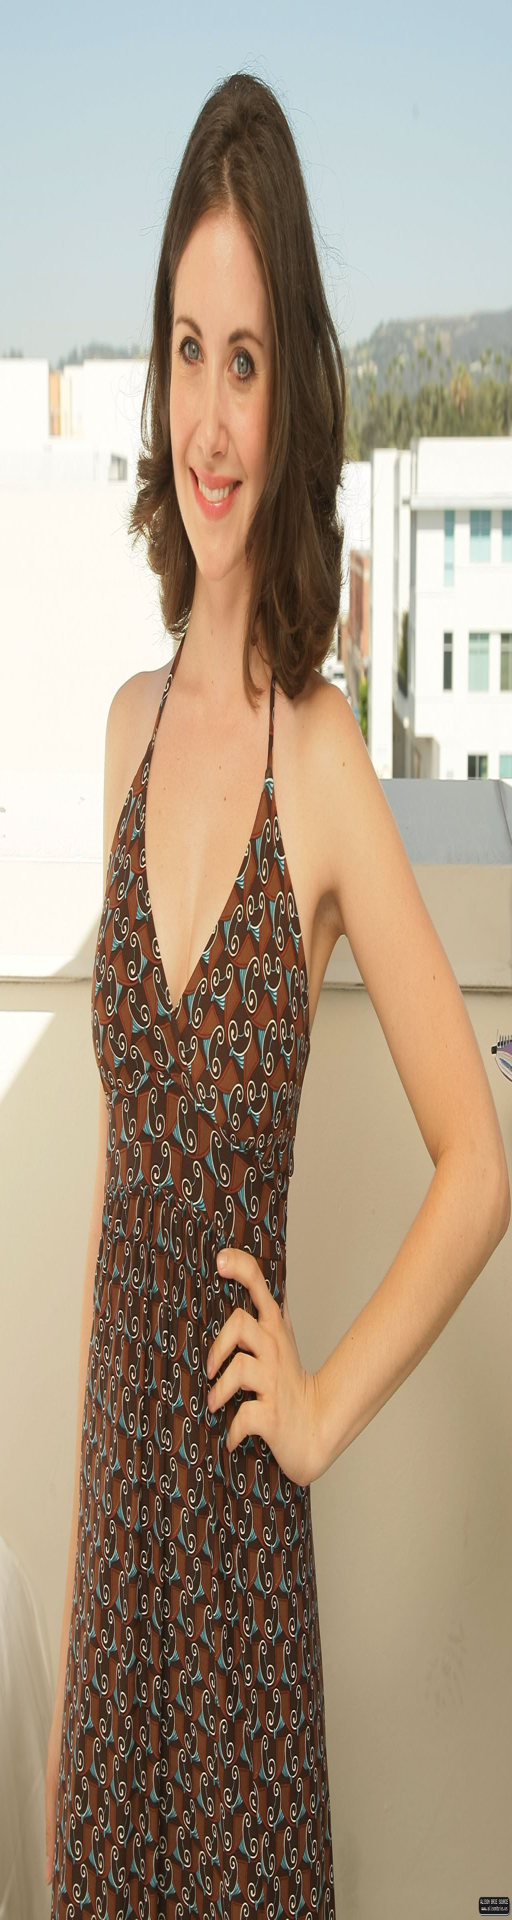
actor in a nice dress